Hainan

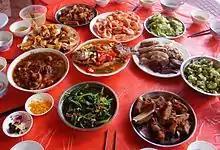
Common dishes served in Hainan

Hainan received 11,000 tons of products via ports November 2010, up 90.1 percent month-on-month. Between January and November 2010, 102,000 tons of products were exported via Hainan, 34,000 tons of which were exported to the US, and 14,000 tons sent to the EU.